Arkady Ostashev

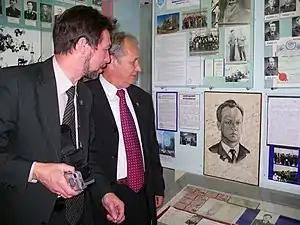
In the Museum at the site No. 2 of the Baikonur cosmodrome

In the museum at site No. 2 of the Baikonur cosmodrome organized an exposition dedicated to him. In Elektrougli, Noginsky District, Moscow region at the local history Museum has a booth dedicated to the Ostashev brothers. There is a memorial plaque at the house he grew up in. In Moscow, the Memorial Museum of Cosmonautics stores personal belongings, photographs and documents from the home archive of A. I. Ostashev. In the Museum of the RSC "Energia", where Ostashev worked for more than 50 years, there is material, dedicated to him (in the hall of "Labor Glory" the first showcase). In 1993 in the Russian state archive for scientific-technical documentation biographical documents, documents of creative, social and scientific activity of A. I. Ostashev are placed. A memorial plaque to Arkady Ilyich has been unveiled on the facade of the apartment building No. 17 on Tsiolkovsky Street in the city of Korolev.